Buckhorn Saloon & Museum (San Antonio)

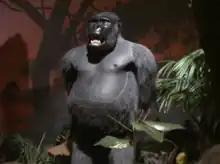
Gorilla on display at the Buckhorn Museum

Highlights of the museum include a 78 Point Brady Buck, a world record holding 1,056-pound black marlin, a longhorn with an 8-foot spread, and the first gorilla ever on public display in the United States. Comedian and San Antonio native Carol Burnett claimed to have been frightened by the gorilla as a child.